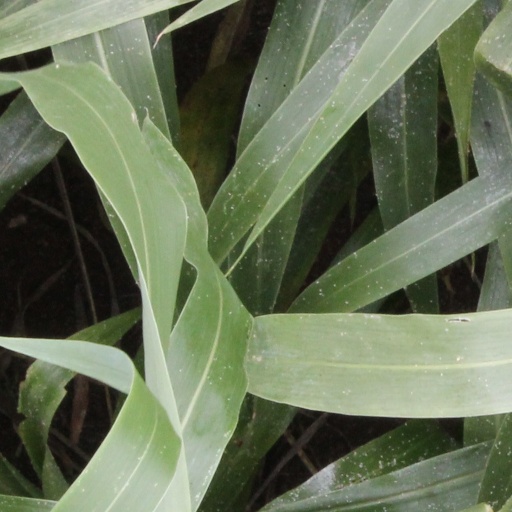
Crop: sorghum